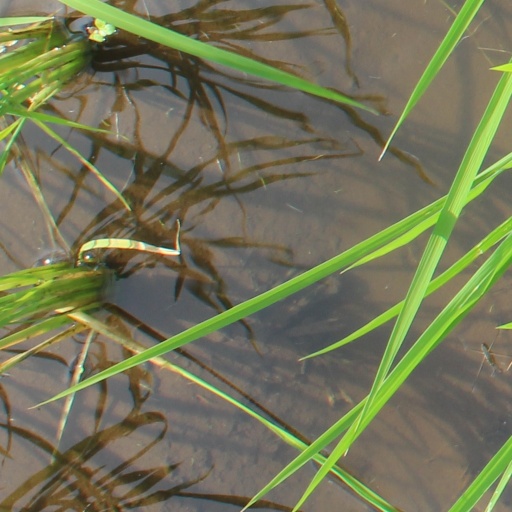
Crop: rice